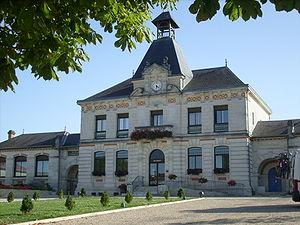
Hôtel de ville de Chérac
Chérac est une commune du Sud-Ouest de la France située dans le département de la Charente-Maritime.